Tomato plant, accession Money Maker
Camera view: horizontal (90 deg, fisheye); turntable rotation: 270 degrees
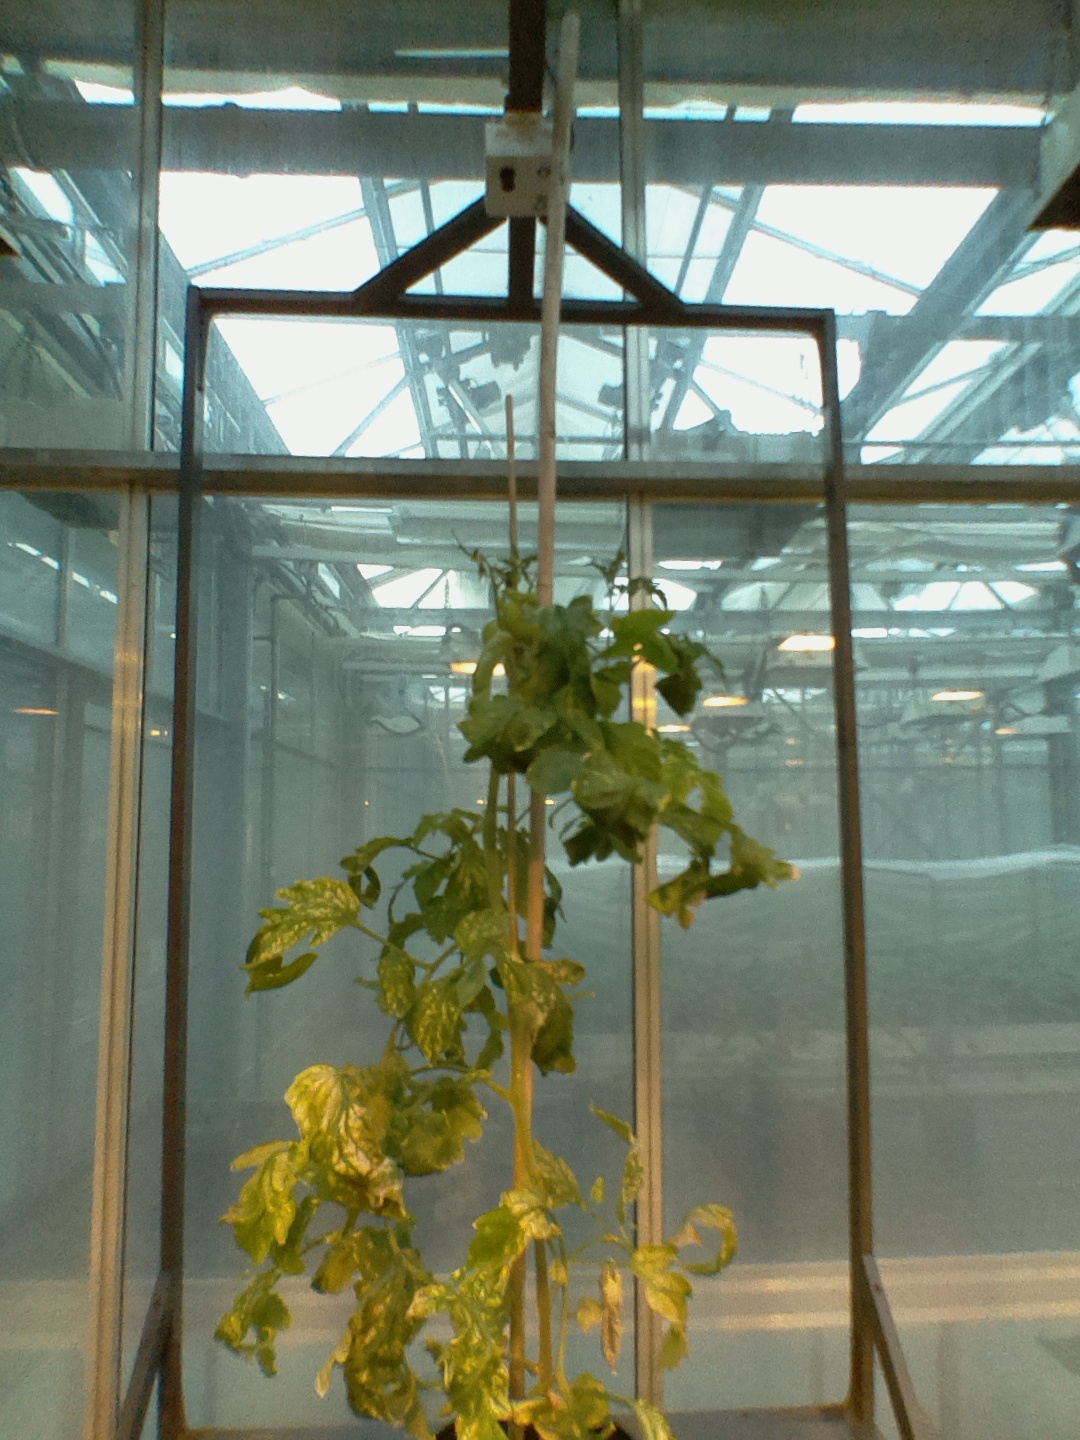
BBCH growth stage 76: 60%-70% of final fruit size